TyumenNIIgiprogas

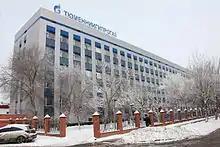

LLC TyumenNIIgiprogas is a Tyumen (Russia) based parent company of OAO "Gazprom" for designing, developing, equipping and operation of gas and gas condensate-oil fields in Western Siberia.